Thomas Muffet

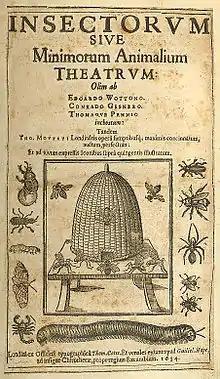
Published title page of "Theatrum Insectorum" (Theatre of Insects)

The year after receiving his MD, in 1580, Thomas Muffet studied silkworm anatomy in Italy before finally returning to England. That December, Muffet married his first wife, Jane, in St Mary Colechurch, London. Two years later, he was recognized as a qualified physician by the College of Physicians in London. This was not expected, as Muffet was a strong advocate for the Paracelsian system of medicine, which was not widely respected by the medical community. The same year, Muffet was sent by Sir Francis Walsingham on a diplomatic mission to Denmark to present the Order of the Garter to King Frederick. It was here he met both Tycho Brahe and Petrus Severinus, though there is no evidence as to either's intellectual influence upon him. Two years later, in 1584, Muffet finished his "De jure et praestantia chemicorum medicamentorum". This document is said to have anticipated Bacon's emphasis on the advancement of learning. That same year, Muffet wrote a letter attacking the London College of Physicians for Papist influences through the lens of his own Puritan beliefs. The following year, however, he was admitted to the College of Physicians, becoming a fellow in February 1588. Later in 1588, Muffet published his "Nosomantica Hippocratea", advocating support for the work and writings of Hippocrates. Nine years later, in October 1597, Muffet was elected as a member of parliament for Wilton. Three years later, in 1600, Muffet's wife, Jane, died. He married widow Catherine Brown that same year.